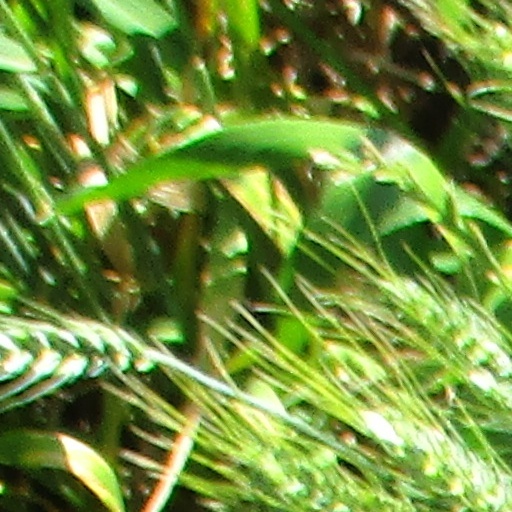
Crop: wheat